Jharra Chhetri

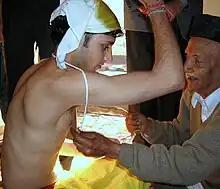
Sacred thread being given to young boys in Himalayas

The children born from the union of a Chhetri man and his married Chhetri wife, only accomplished by a proper Brahmā vivāha are considered "Jharrā" (meaning: 'pure') while those children born from the union of a Hill Brahmin man and a Chhetri woman are considered "Thimā" (meaning: 'hybrid').